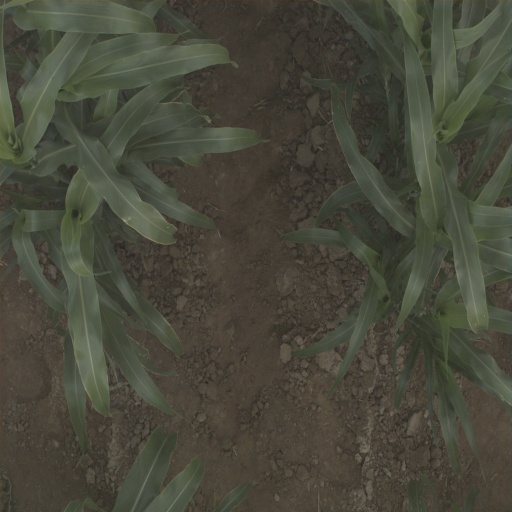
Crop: sorghum